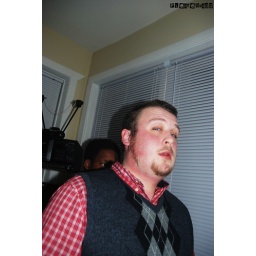
all the girls standing in the line for the bathroom 229